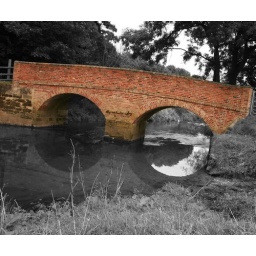
A bridge over the river Penk, near Woodbank.